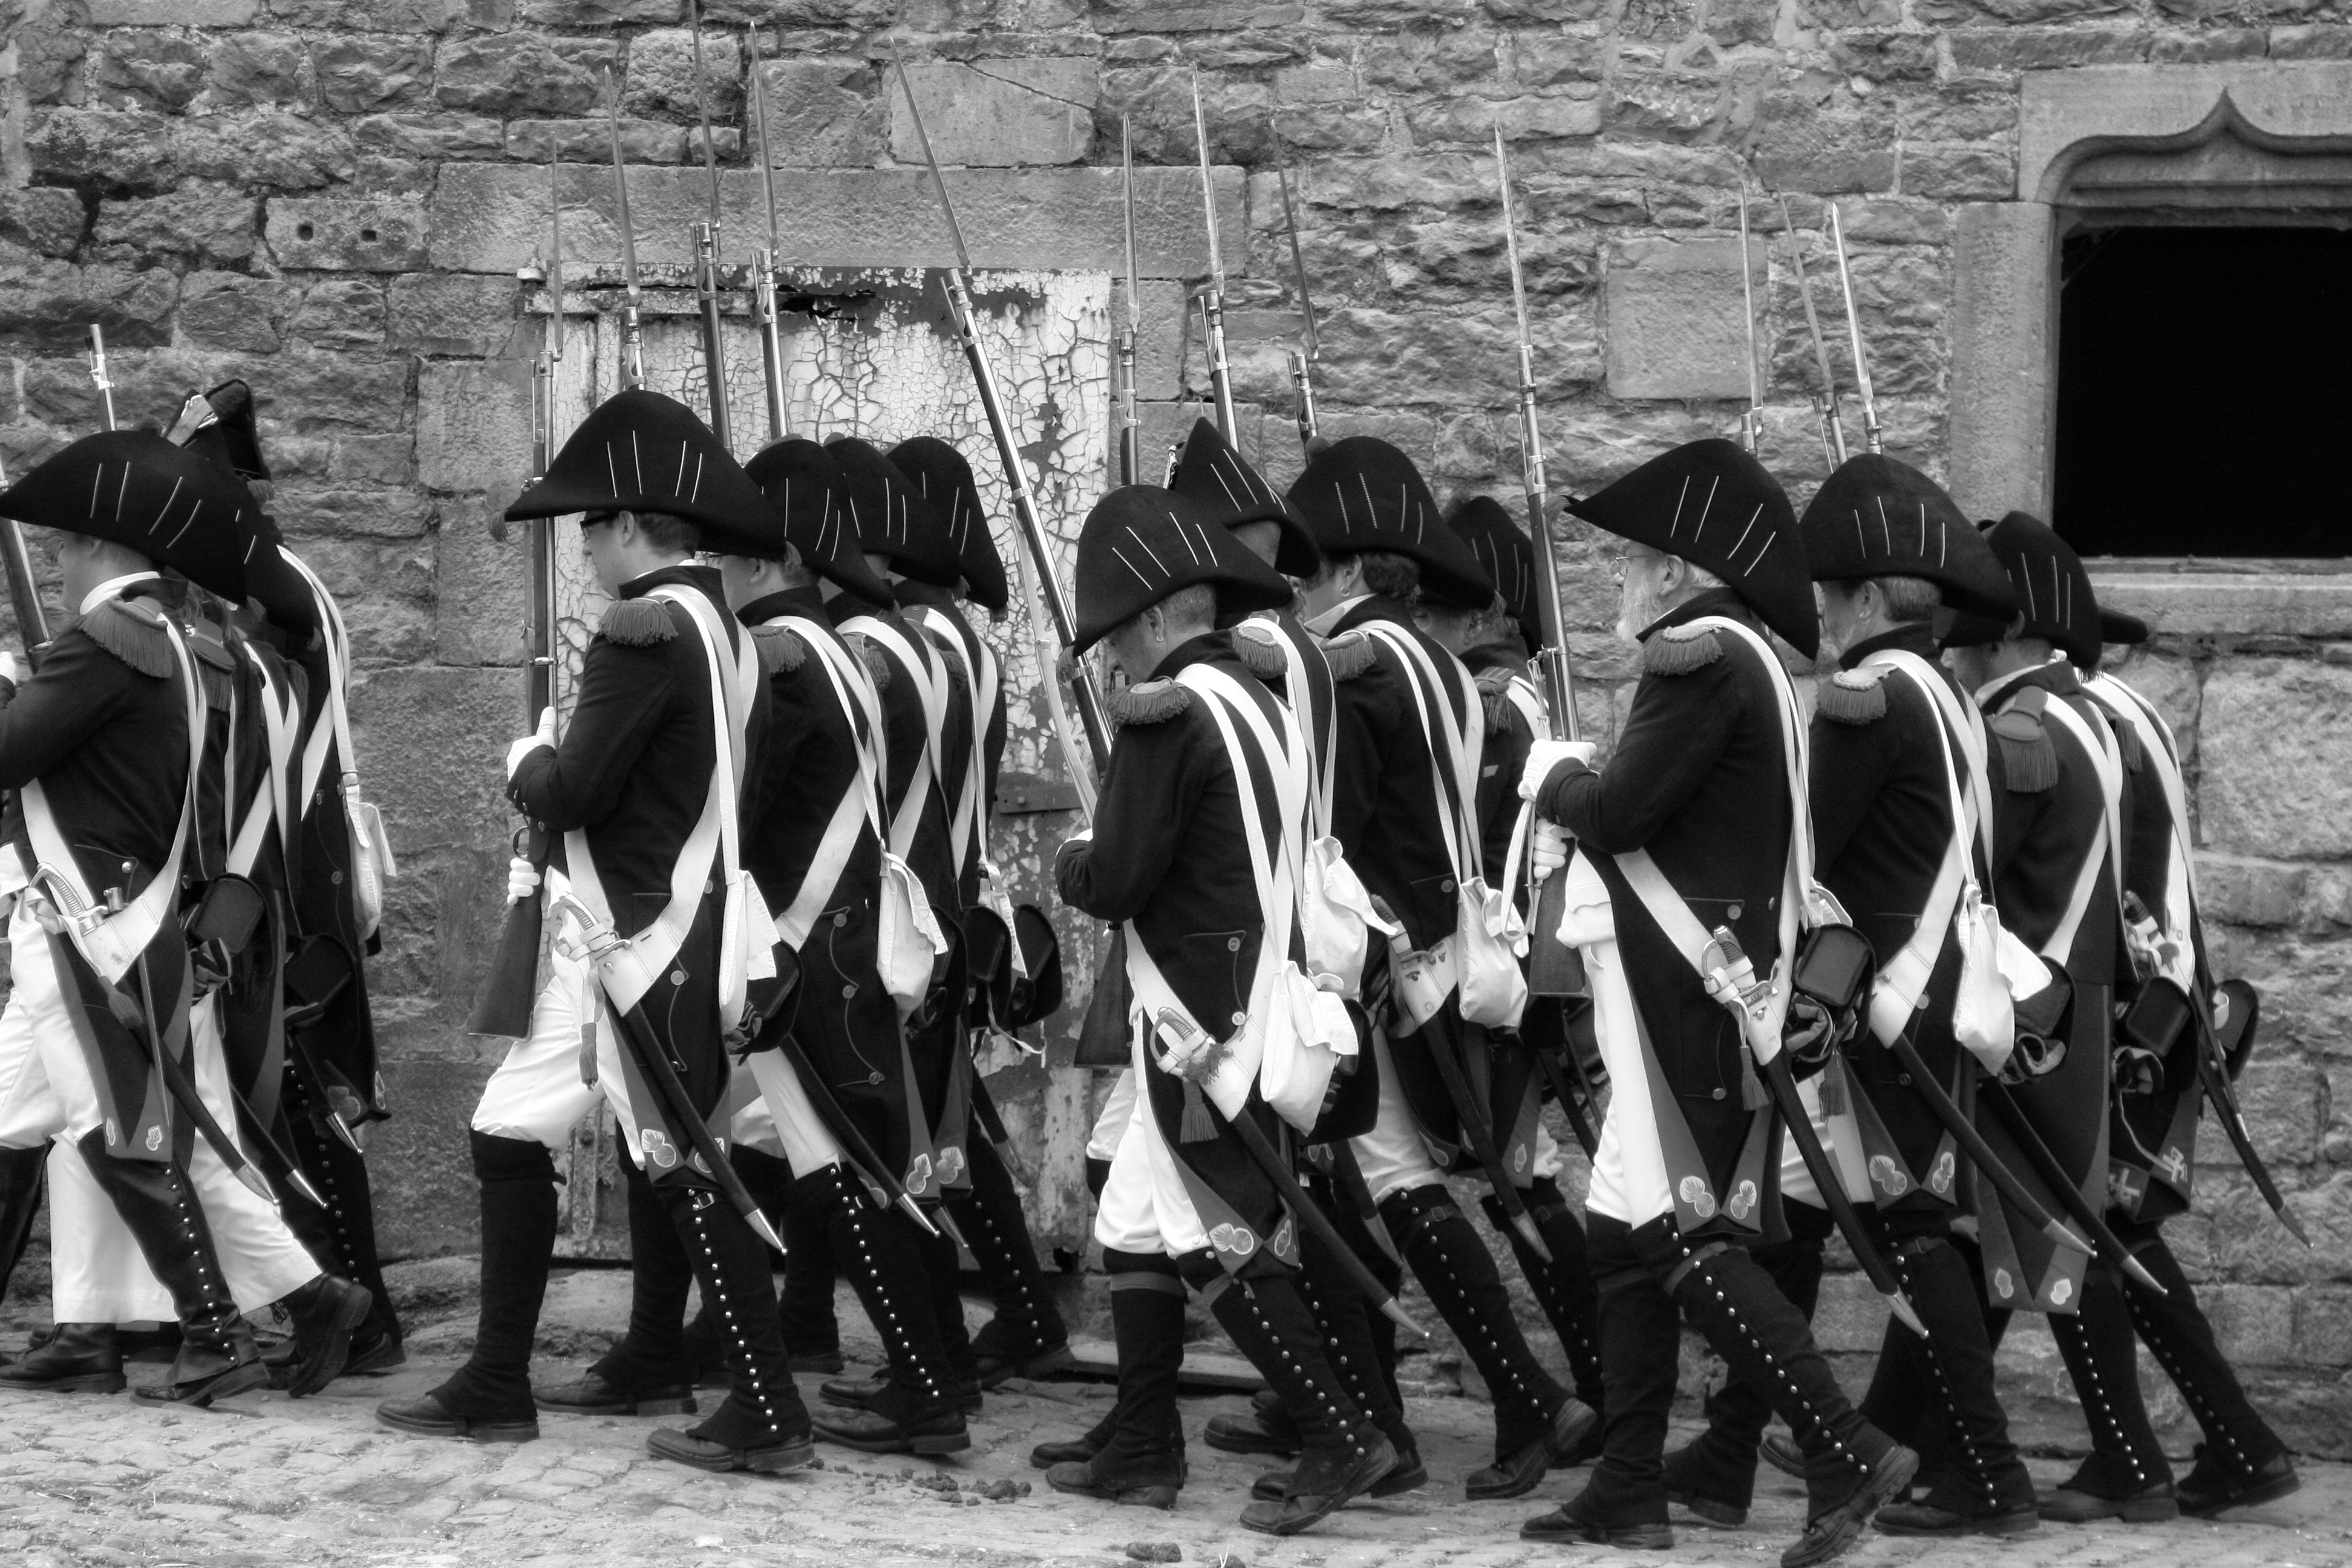
black and white, people, crowd, black, monochrome, belgium, history, napoleon, folklore, gerpinnes, holy rolende, monochrome photography, cattle like mammal, horse like mammal, social group